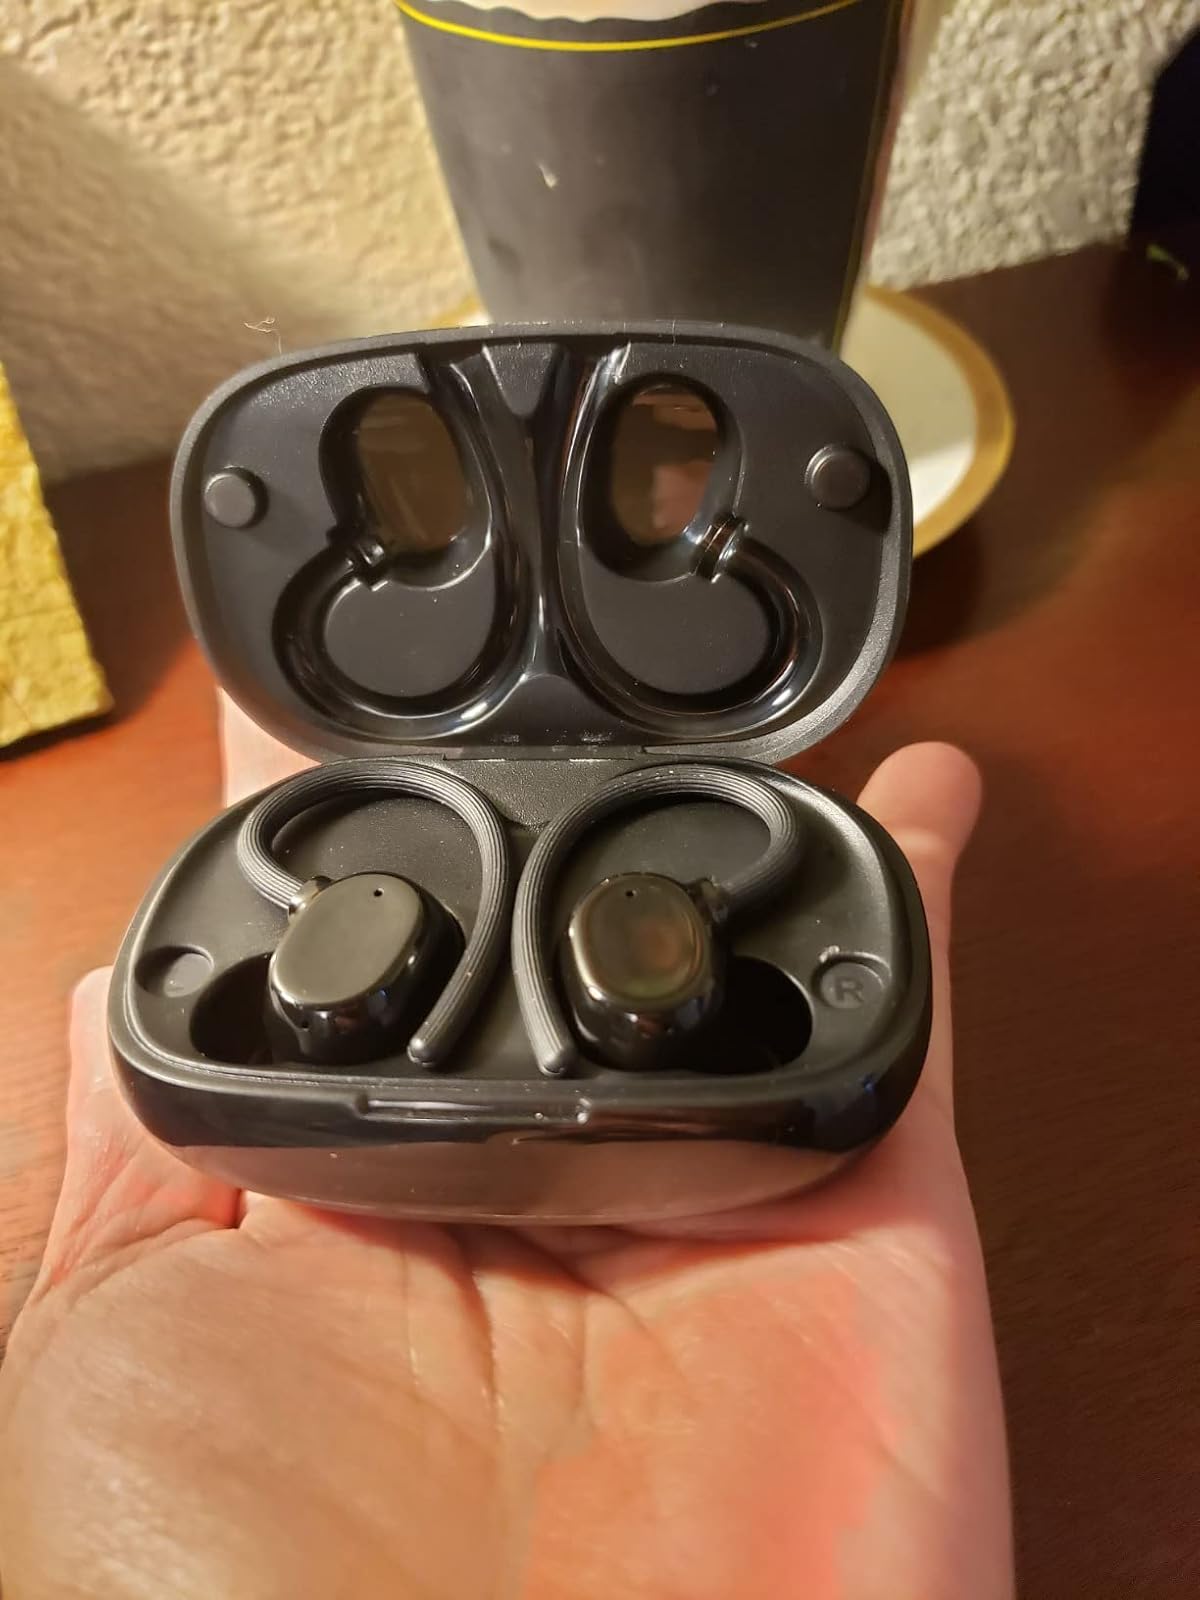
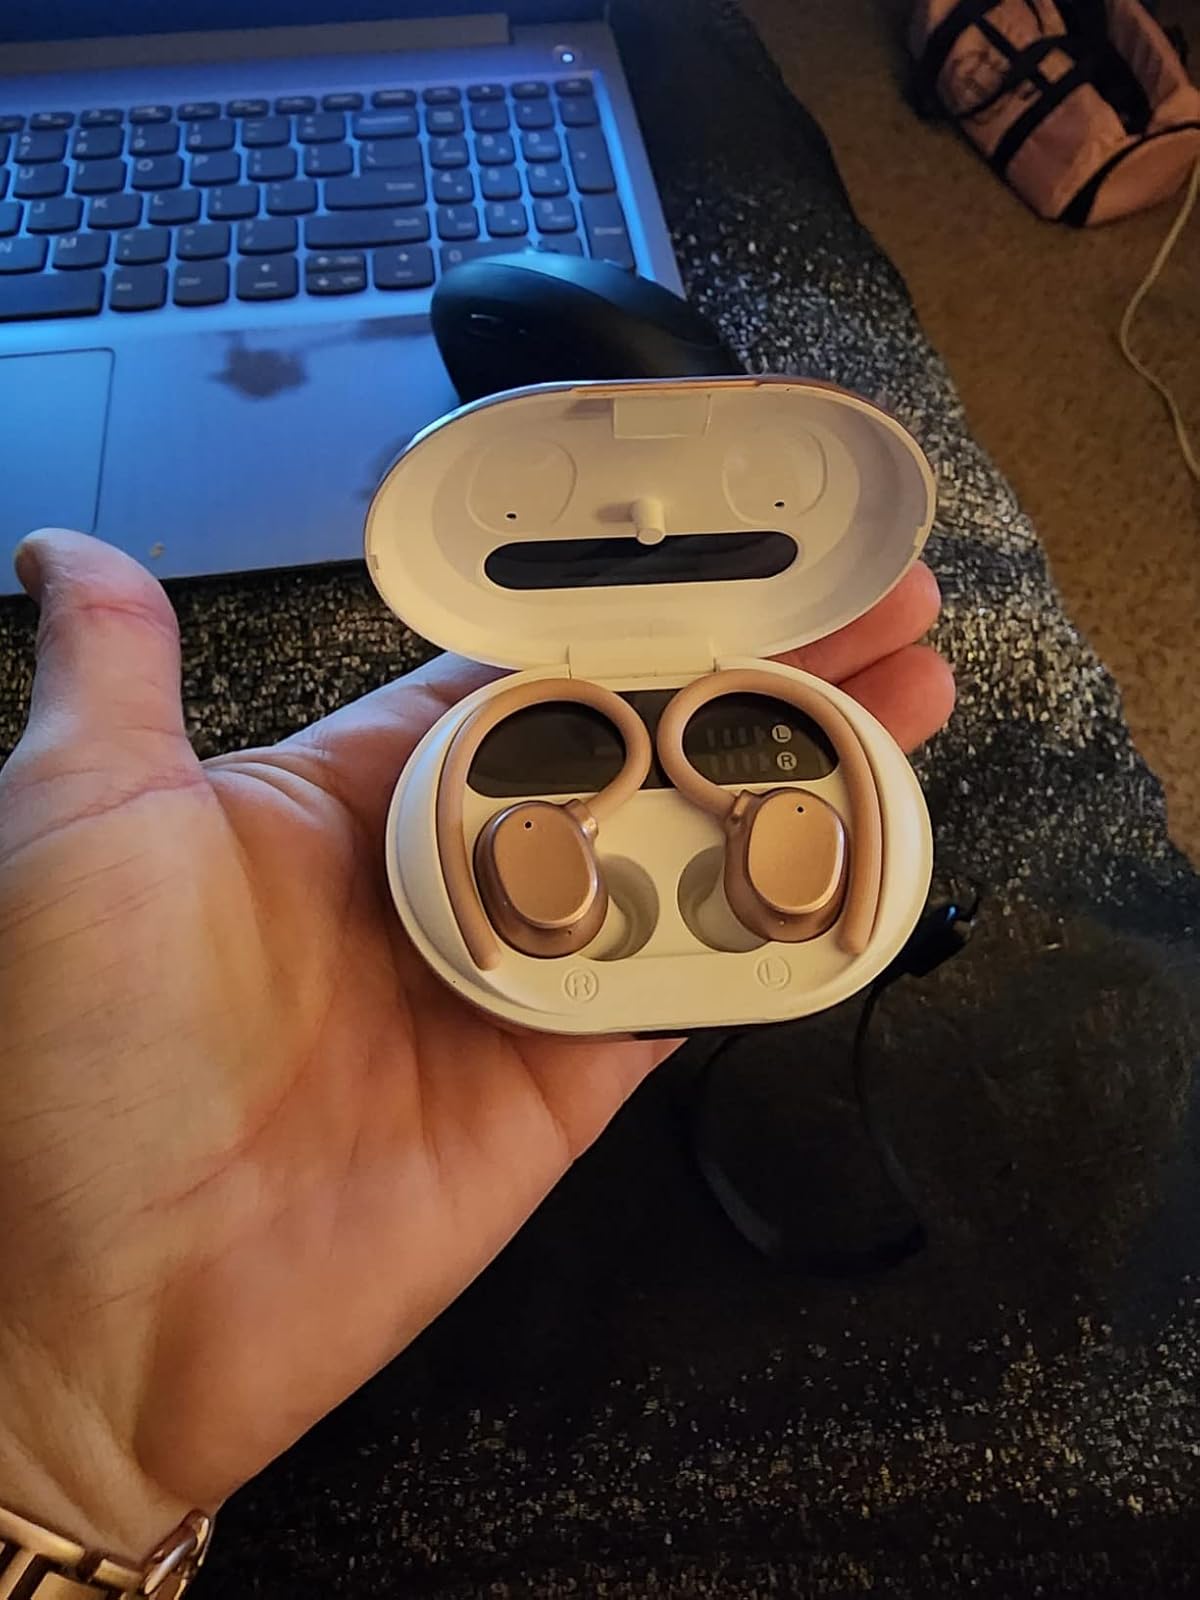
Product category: earbuds
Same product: no